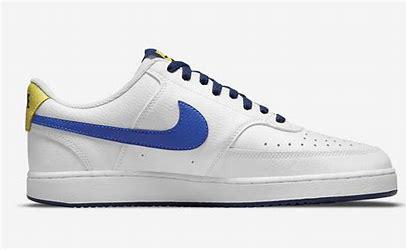
Brand: Nike
Model: Court